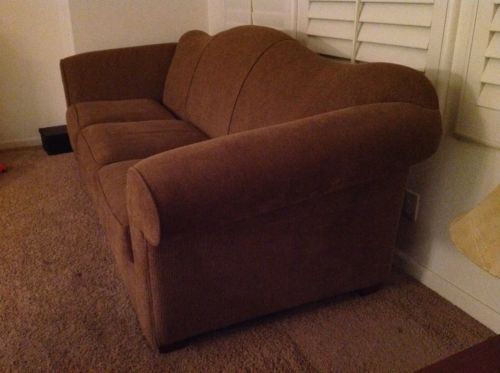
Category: sofa